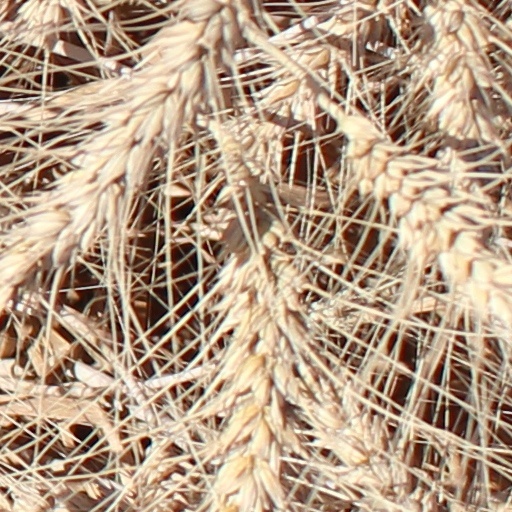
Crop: wheat